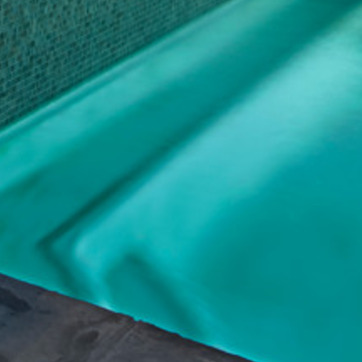
Material: water